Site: brandenburg
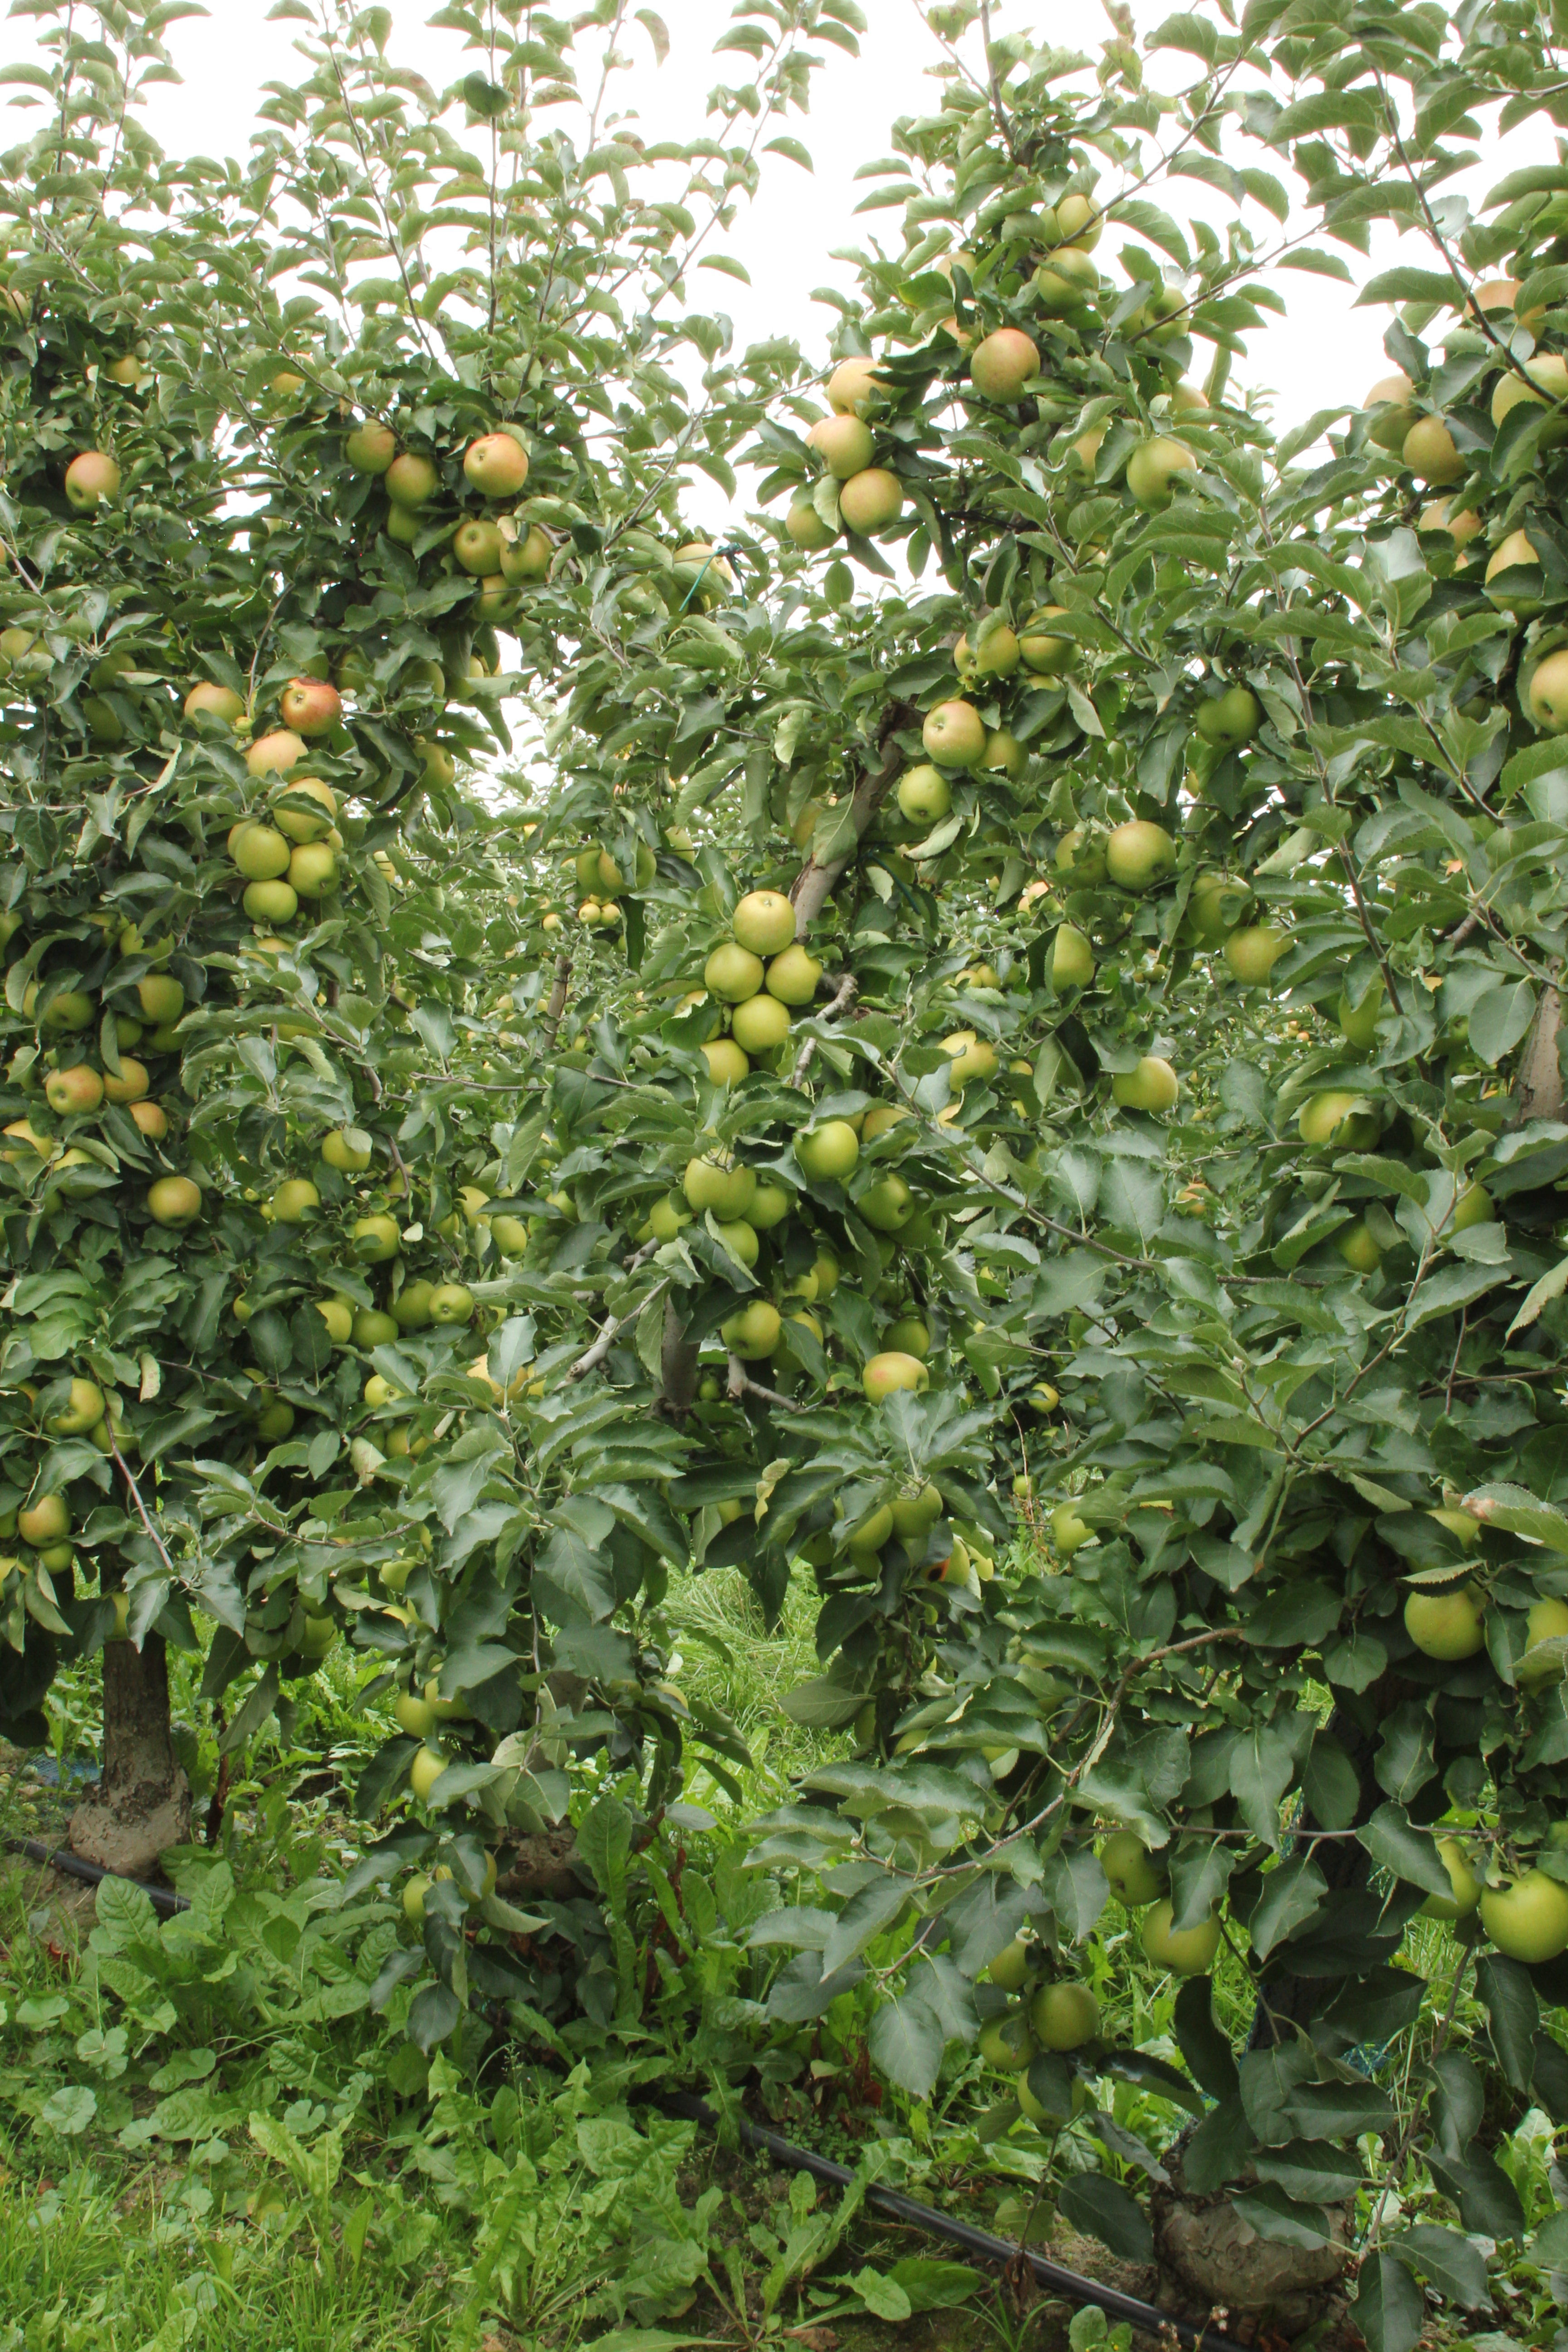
Growth stage (BBCH 87): Maturity of fruit and seed